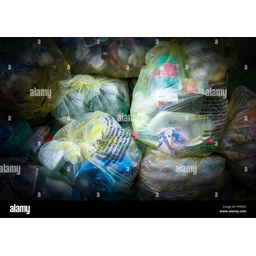
Label: plastic